Owen Maddock

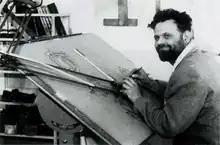
Maddock at work at Cooper

Owen Richard Maddock (24 January 1925 – 19 July 2000) was a British engineer and racing car designer, who was chief designer for the Cooper Car Company between 1950 and 1963. During this time Maddock designed a string of successful racing cars, including the Formula One World Championship-winning Cooper T51 and T53 models.